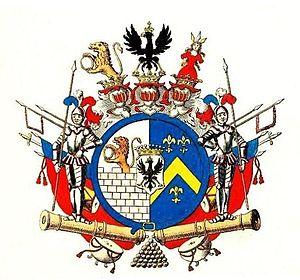
La famille von der Goltz est une famille de l'aristocratie prussienne originaire de la Nouvelle Marche qui subsiste aujourd'hui et qui s'est divisé en de nombreuses branches au cours de l'histoire.